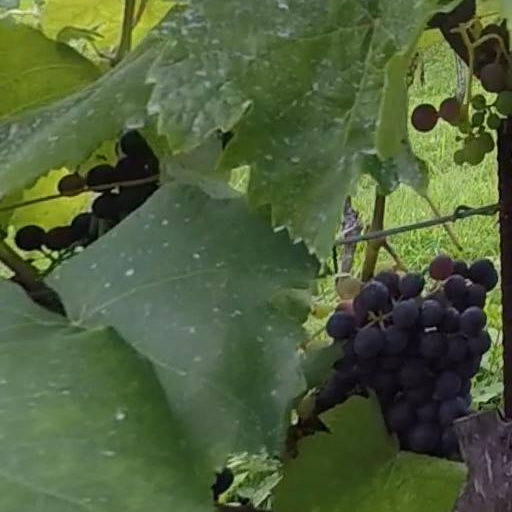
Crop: grape